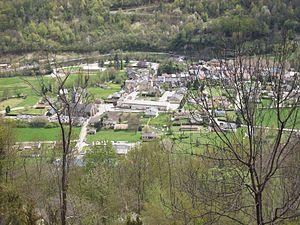
Vue générale de Vicdessos vue depuis la montagne
Vicdessos est une commune française située dans le département de l'Ariège, en région Occitanie. Le 1ᵉʳ janvier 2019, elle devient commune déléguée de Val-de-Sos.